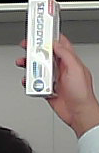
Product: sensodyne_toothpaste